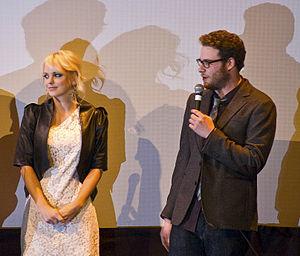
Observe and Report ou L'Agent provocateur au Québec, est un film américain de Jody Hill sorti en salles en 2009.